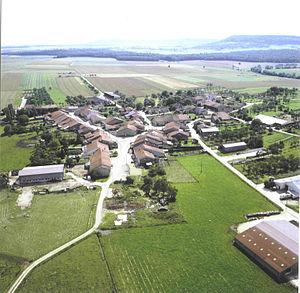
Village de Bagneux 54 Meuthe et moselle
Bagneux est une commune française située dans le département de Meurthe-et-Moselle en région Grand Est.